2019 European Athletics Indoor Championships – Women's 400 metres

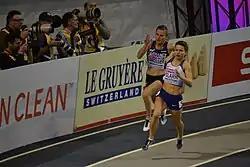
Amandine Brossier and Zoey Clark during the first heat of round 1

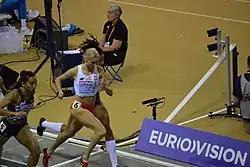
Agnès Raharolahy, Iga Baumgart-Witan, and Amber Anning during the second heat of round 1

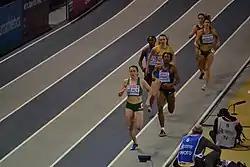
Phil Healy ahead of Déborah Sananes and other athletes during the third heat of round 1

The seven heats of the first round were held on 1 March, starting at 10:20 in the morning. Of the 37 competitors, the first two athletes in each heat and the next four fastest qualified for the semi-finals. In the fifth heat, Gunta Vaičule of Latvia set a national record of 52.66 s. In the seventh heat, Cynthia Bolingo Mbongo of Belgium set a national record of 52.60 s.